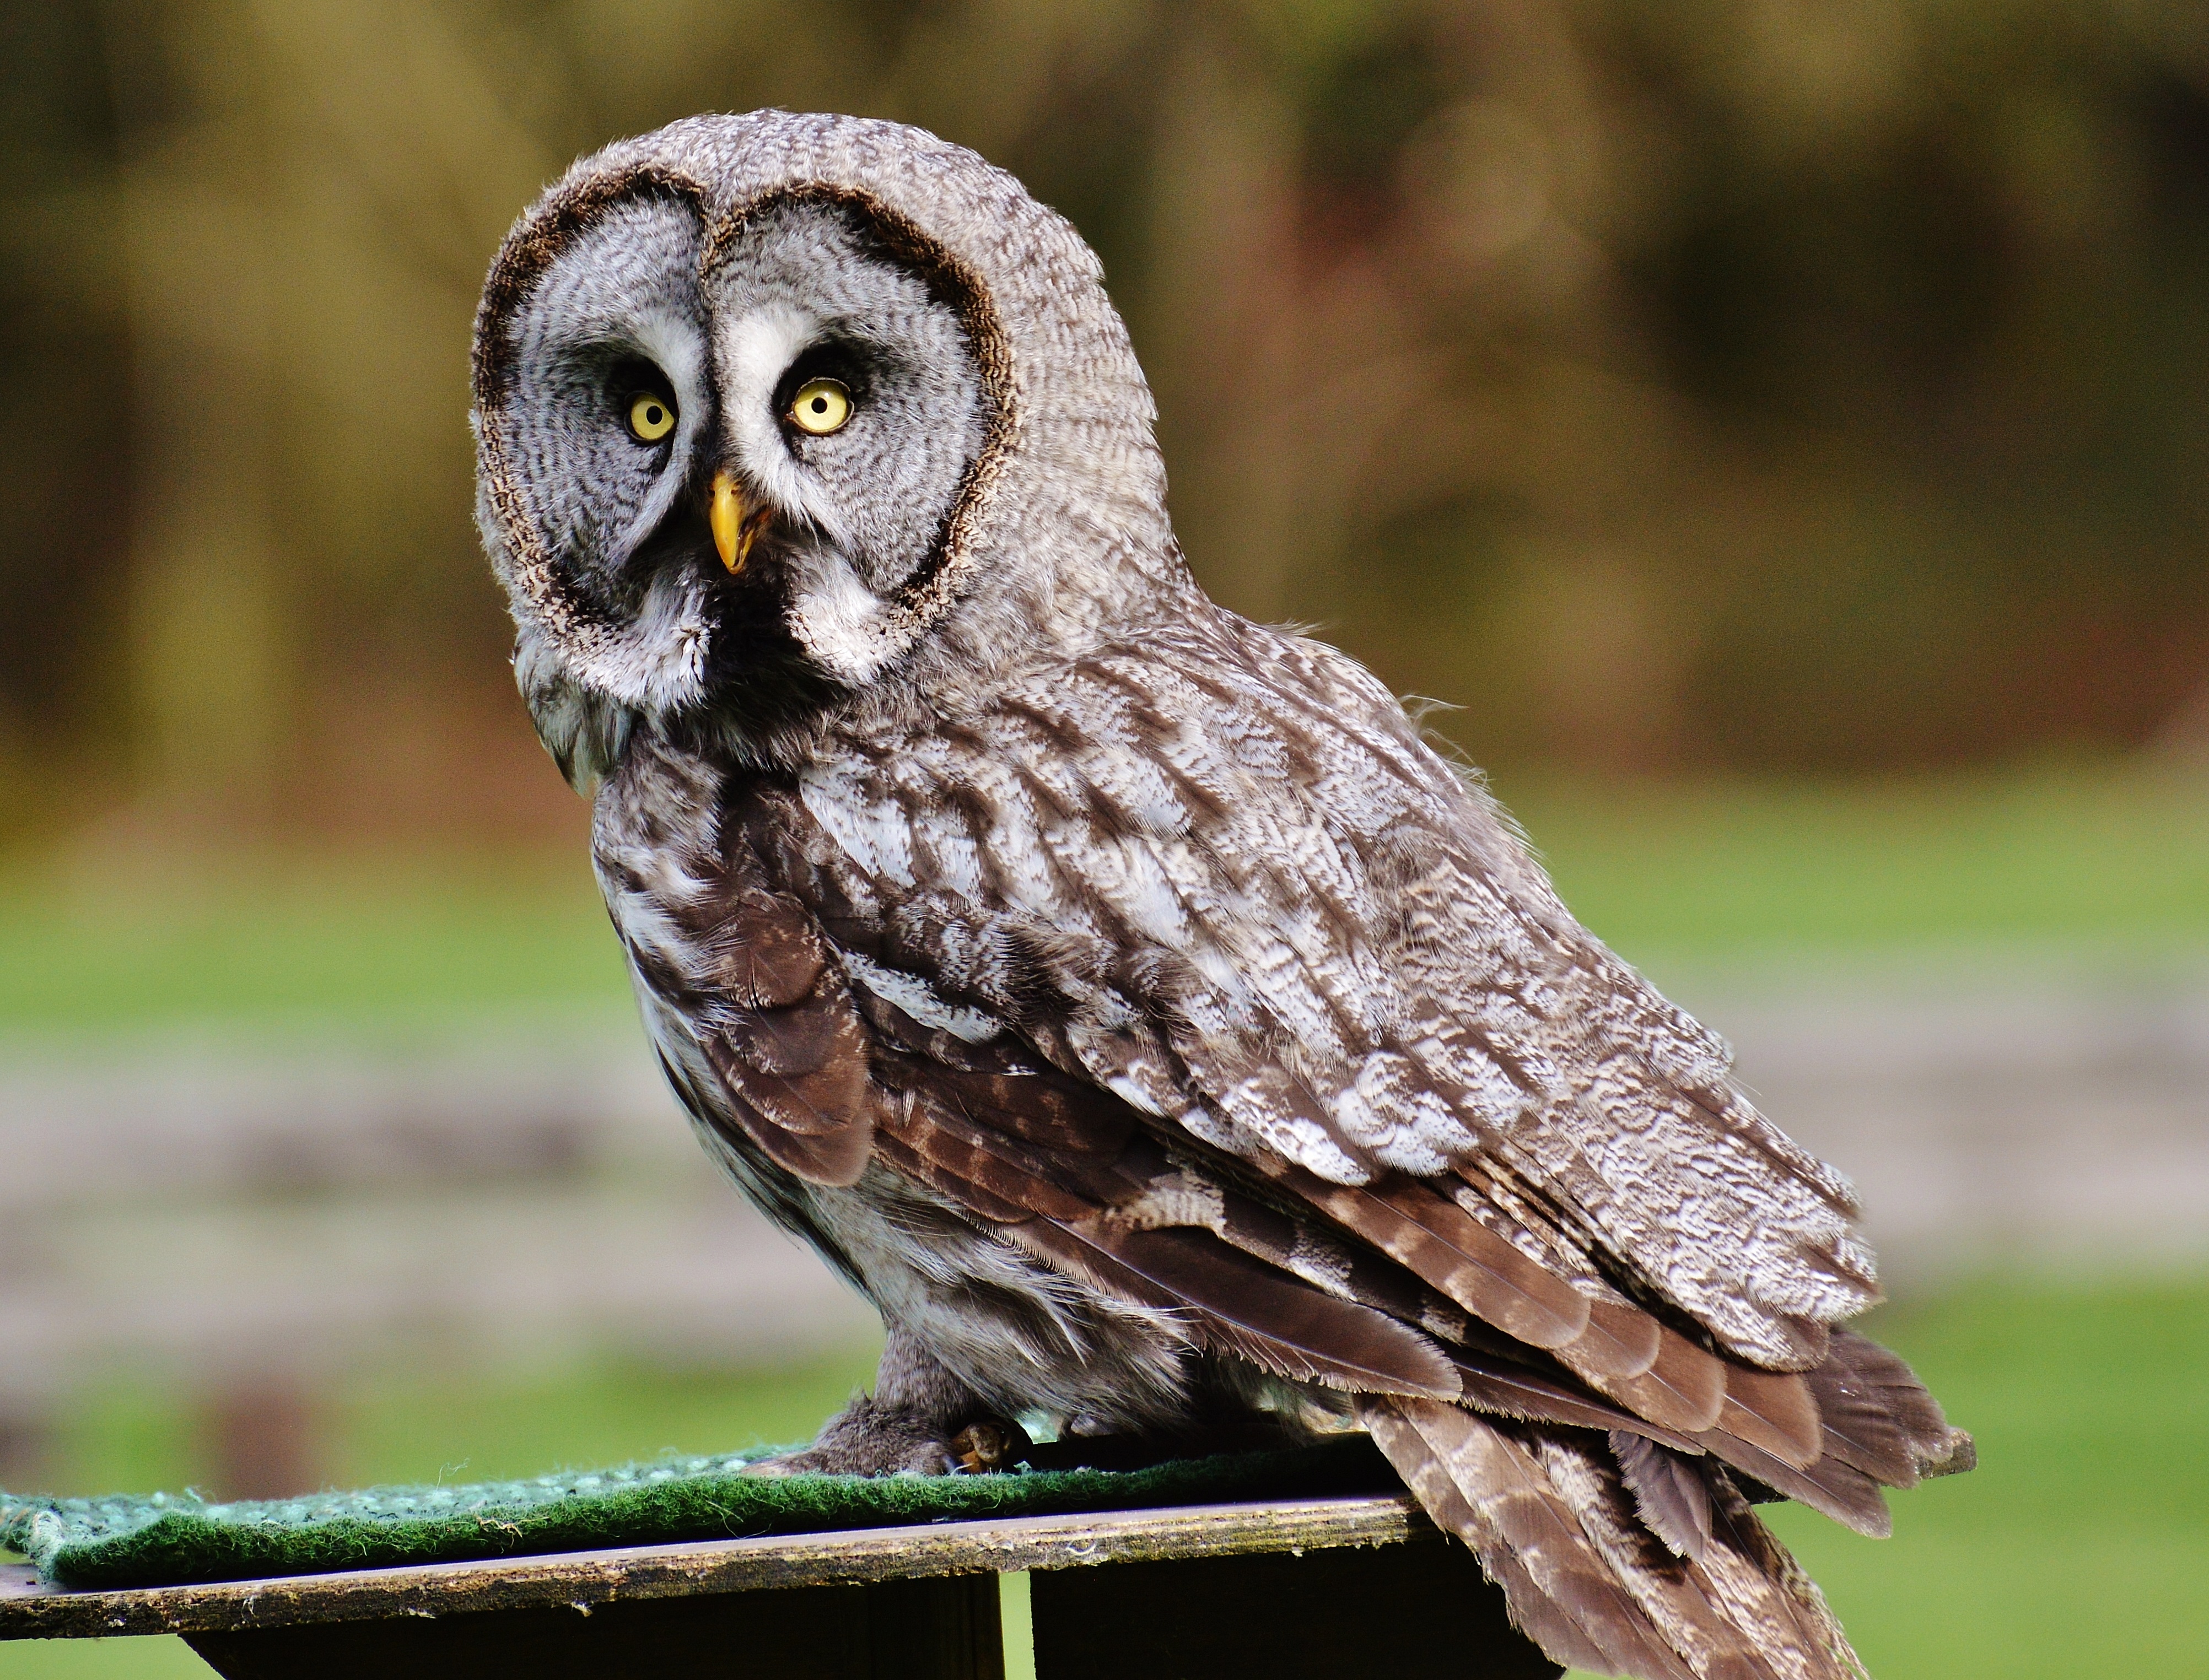
nature, bird, wing, cute, fly, wildlife, beak, owl, feather, fauna, plumage, bird of prey, animals, head, vertebrate, bill, wild bird, falcon, animal world, wildlife photography, eagle owl, great grey owl, wildpark poing, accipitriformes